Agriculture in Cuba

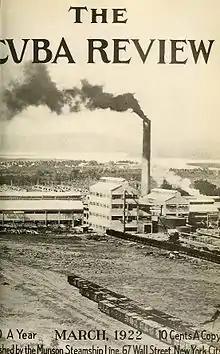
Cuban sugar mill, ca. 1922.

Cuba was once the world's largest sugarcane exporter. Until the 1960s, the US received 33% of its sugarcane imports from Cuba. During the cold war, Cuba's sugar exports were bought with subsidies from the Soviet Union. After the collapse of this trade arrangement, coinciding with a collapse in sugar prices, two thirds of sugar mills in Cuba closed. 100,000 workers lost their jobs. However, the sugar production in the cane sugar mills has fallen from approximately 8 million metric tons to 3.2 million metric tons in the 2015 period. A rise in sugar prices beginning in 2008, stimulated new interest in sugar. Production in 2012–2013 was estimated at 1.6–1.8 million tonnes. 400,000 tonnes is exported to China and 550,000–700,000 for domestic consumption.